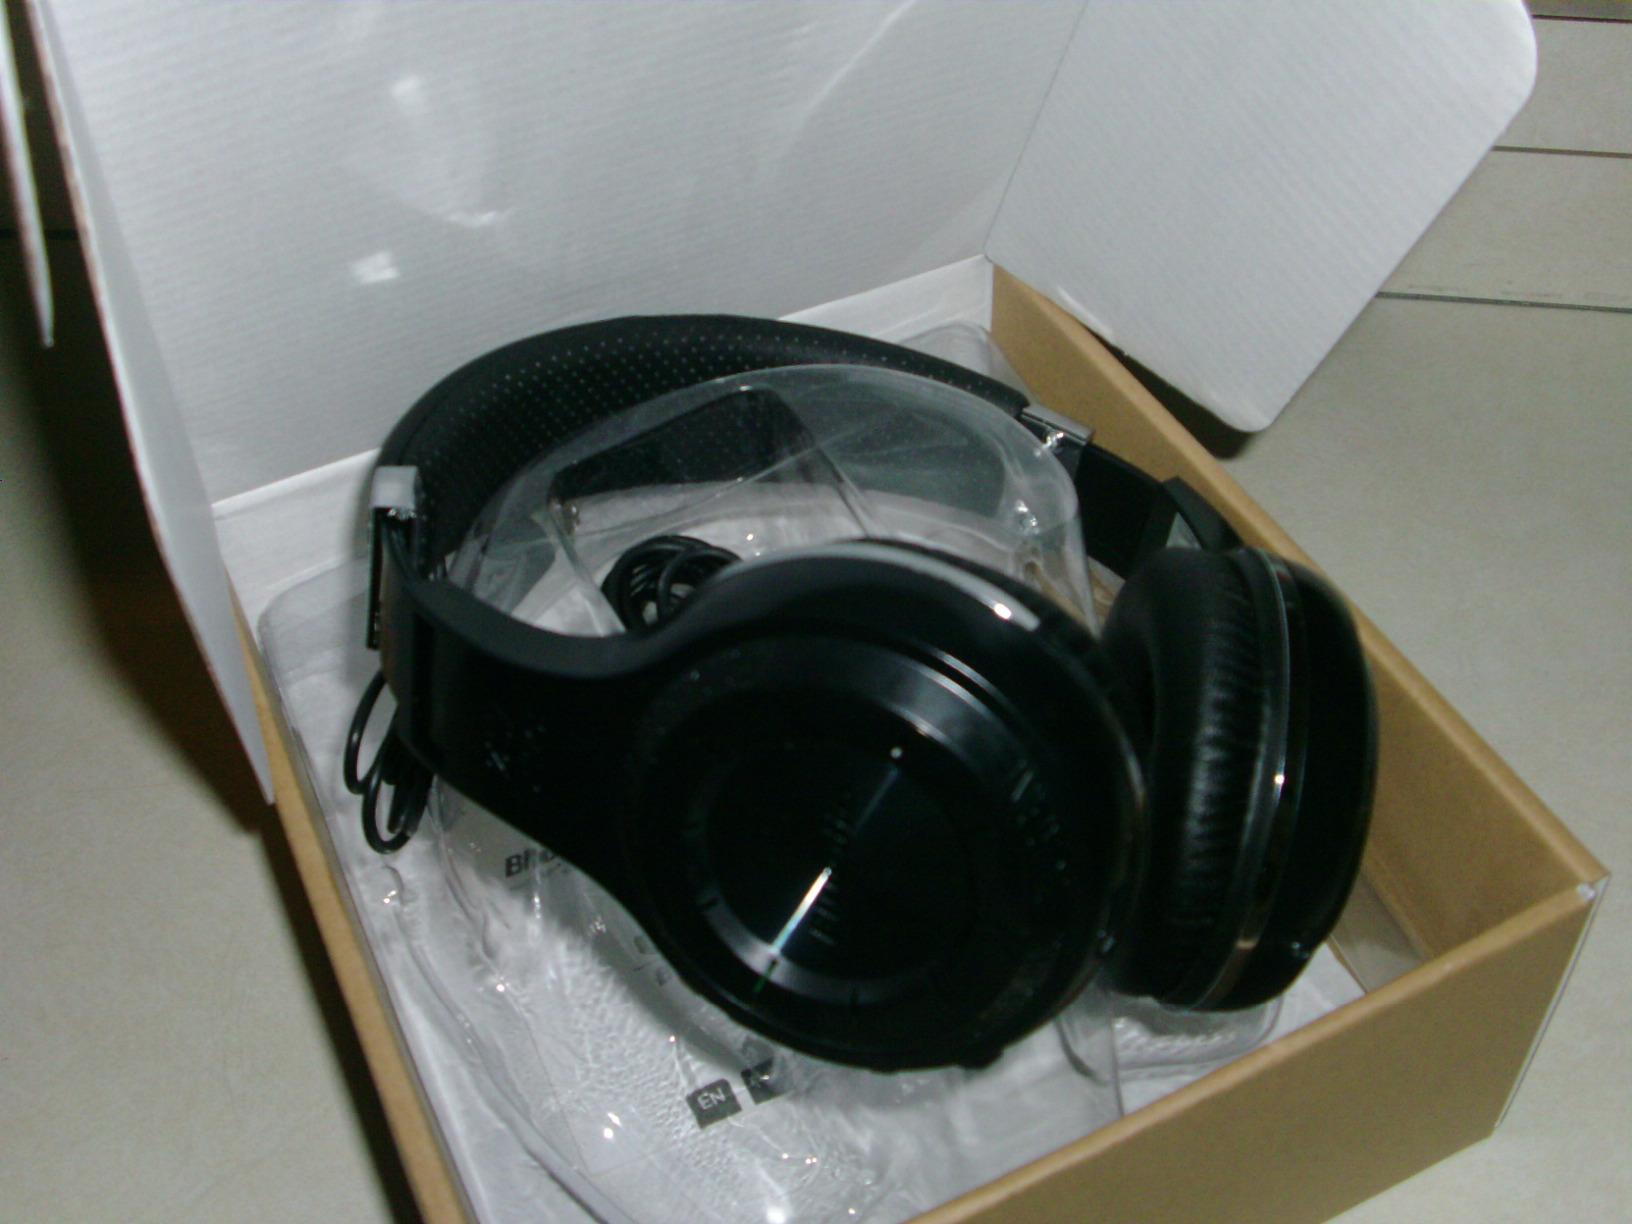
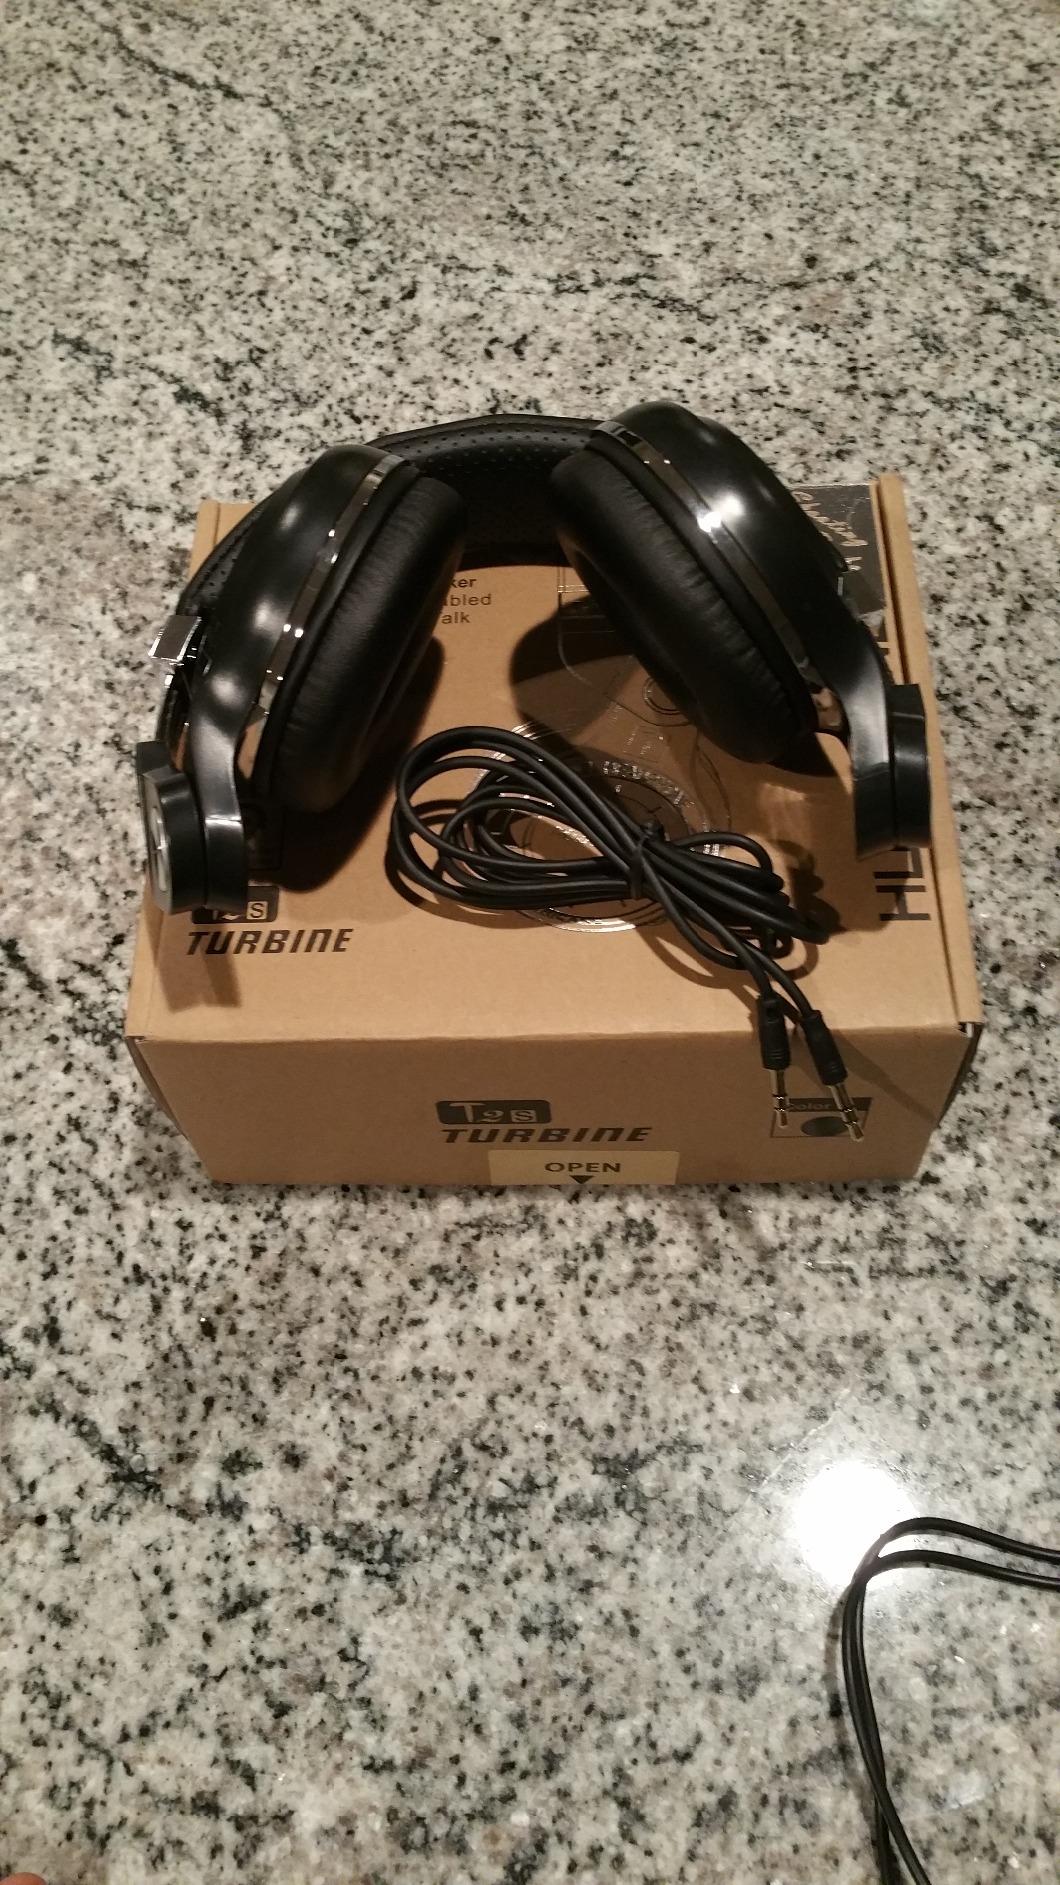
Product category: headphones
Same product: no